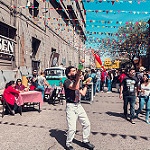
Scene: Outdoor